Qedarites

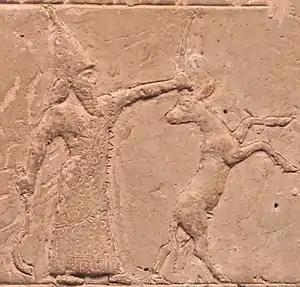
The Neo-Babylonian king Šamaš-šuma-ukin, whose revolt against Assyria was supported by the Qedarites.

When the Assyrians invaded Egypt in 671 BC, Yauṯaʿ was one of the Arab kings summoned by Esarhaddon to provide water supplies to his army during the crossing of the Sinai Desert separating southern Palestine from Egypt. Yauṯaʿ however soon took advantage of Esarhaddon being preoccupied with his operations in Egypt to rebel against Assyria, likely in reaction to the hefty tribute required from him. The Assyrian army intervened against Yauṯaʿ and defeated him, and captured the idols of the Qedarites, including that of their god ʿAttar-Šamē, while Yauṯaʿ himself fled, leaving the Qedarites king-less for the rest of Esarhaddon's rule.